Rabobank

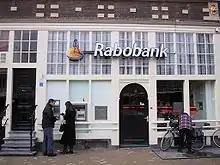
Branch of Rabobank in Amsterdam

The Rabobank Group consists of a network of local banks, Rabobank Nederland and several daughter organisations.